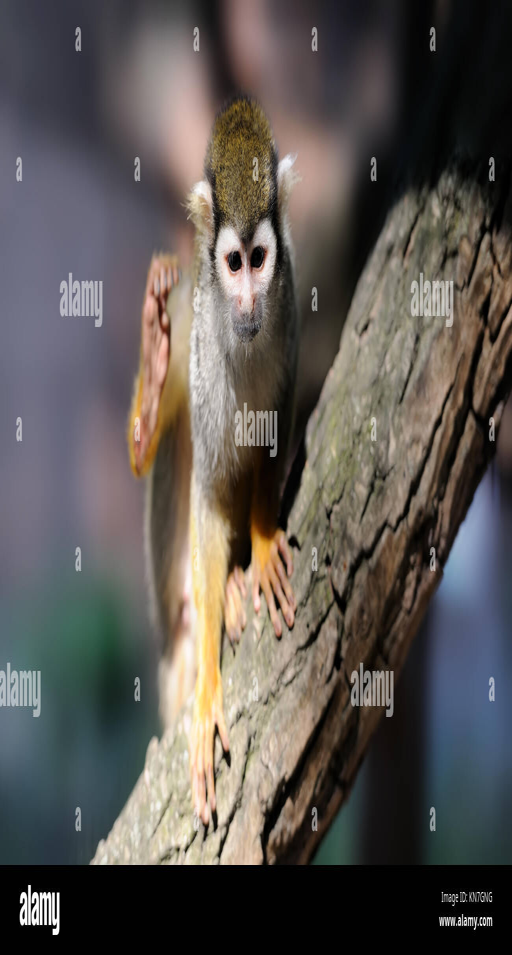
close - up of biological species on branch